Walterston

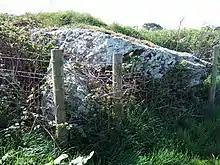
The capstone of the Trewalter burial chamber

Walterston is a small farming hamlet in the community of Llancarfan, just north of Barry in the Vale of Glamorgan in South Wales and west of Dyffryn.